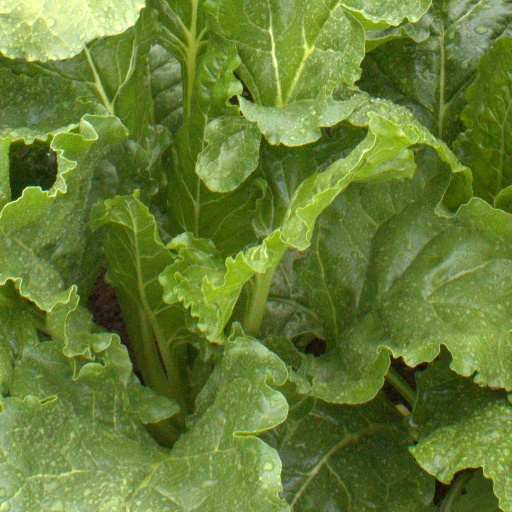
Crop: sugar beet